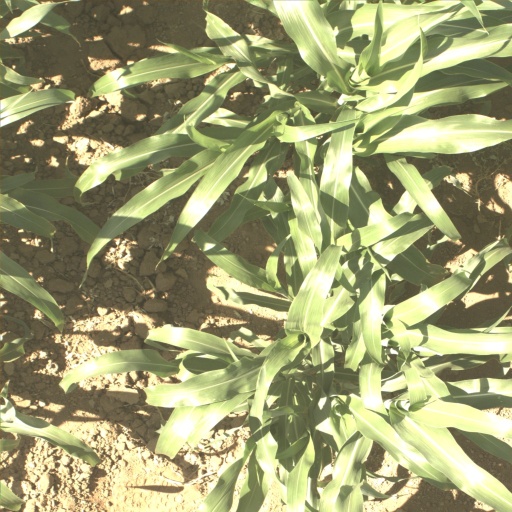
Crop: sorghum